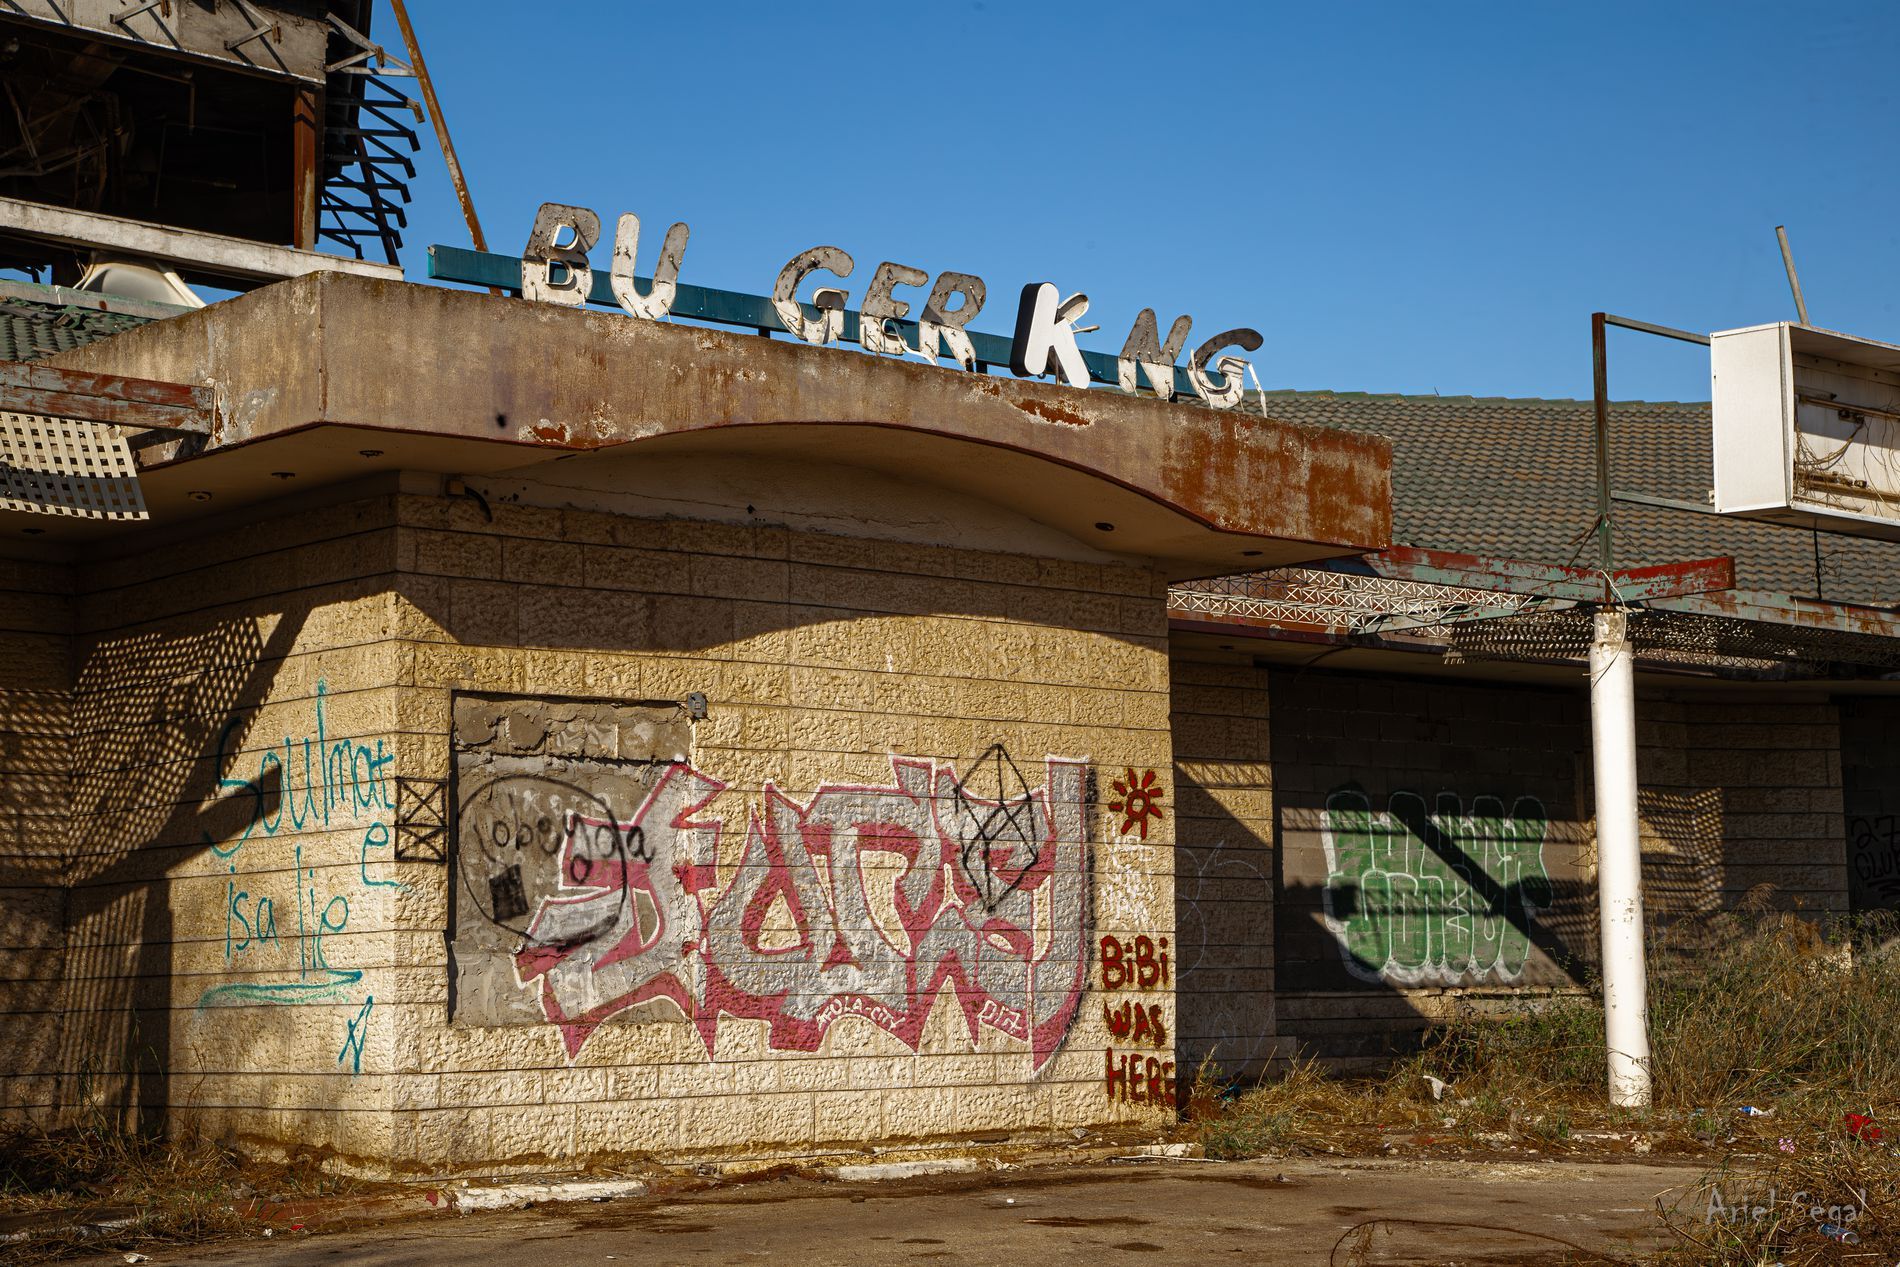
Dilapidated Buildings.
An exterior view of a dilapidated Burger King building, marked by graffiti and signs of disrepair. front facade of the building.  Graffiti covers large portions of the walls. The walls are covered with a variety of graffiti, ranging in style and color. and their is a pole with electric plate on it. The picture has a photographer's watermark on the bottom right.
primary subject is the building itself. The faded "Burger King" sign, along with the faded brick, distressed siding, and the graffiti, all showcase the building's deterioration. Graffiti, ranging in style and color. The colors are muted, reflecting the aged and weathered appearance of the structure. The setting is the exterior of what seems to be a deserted roadside structure, likely in a rural or suburban area.  The lighting conditions suggest a sunny day. Atmosphere is one of abandonment, decay, and a sense of the passage of time. The picture has a photographer's watermark on the bottom right.
Labels: Architecture, Building, Wall, Art, Outdoors, Shelter, Painting, Graffiti, Brick, City, Mural, Urban, Terminal, Housing, Road, Logo, Pole, SKY, Street, Text, Raceway Sign, Sky, Watermark, Buildings
Camera: Canon Canon EOS 6D
Lens: EF24-105mm f/4L IS USM, Canon EF 24-105mm f/4L IS
Aperture: F13
Exposure: 1/320 sec
ISO: 250
Focal length: 58.0 mm